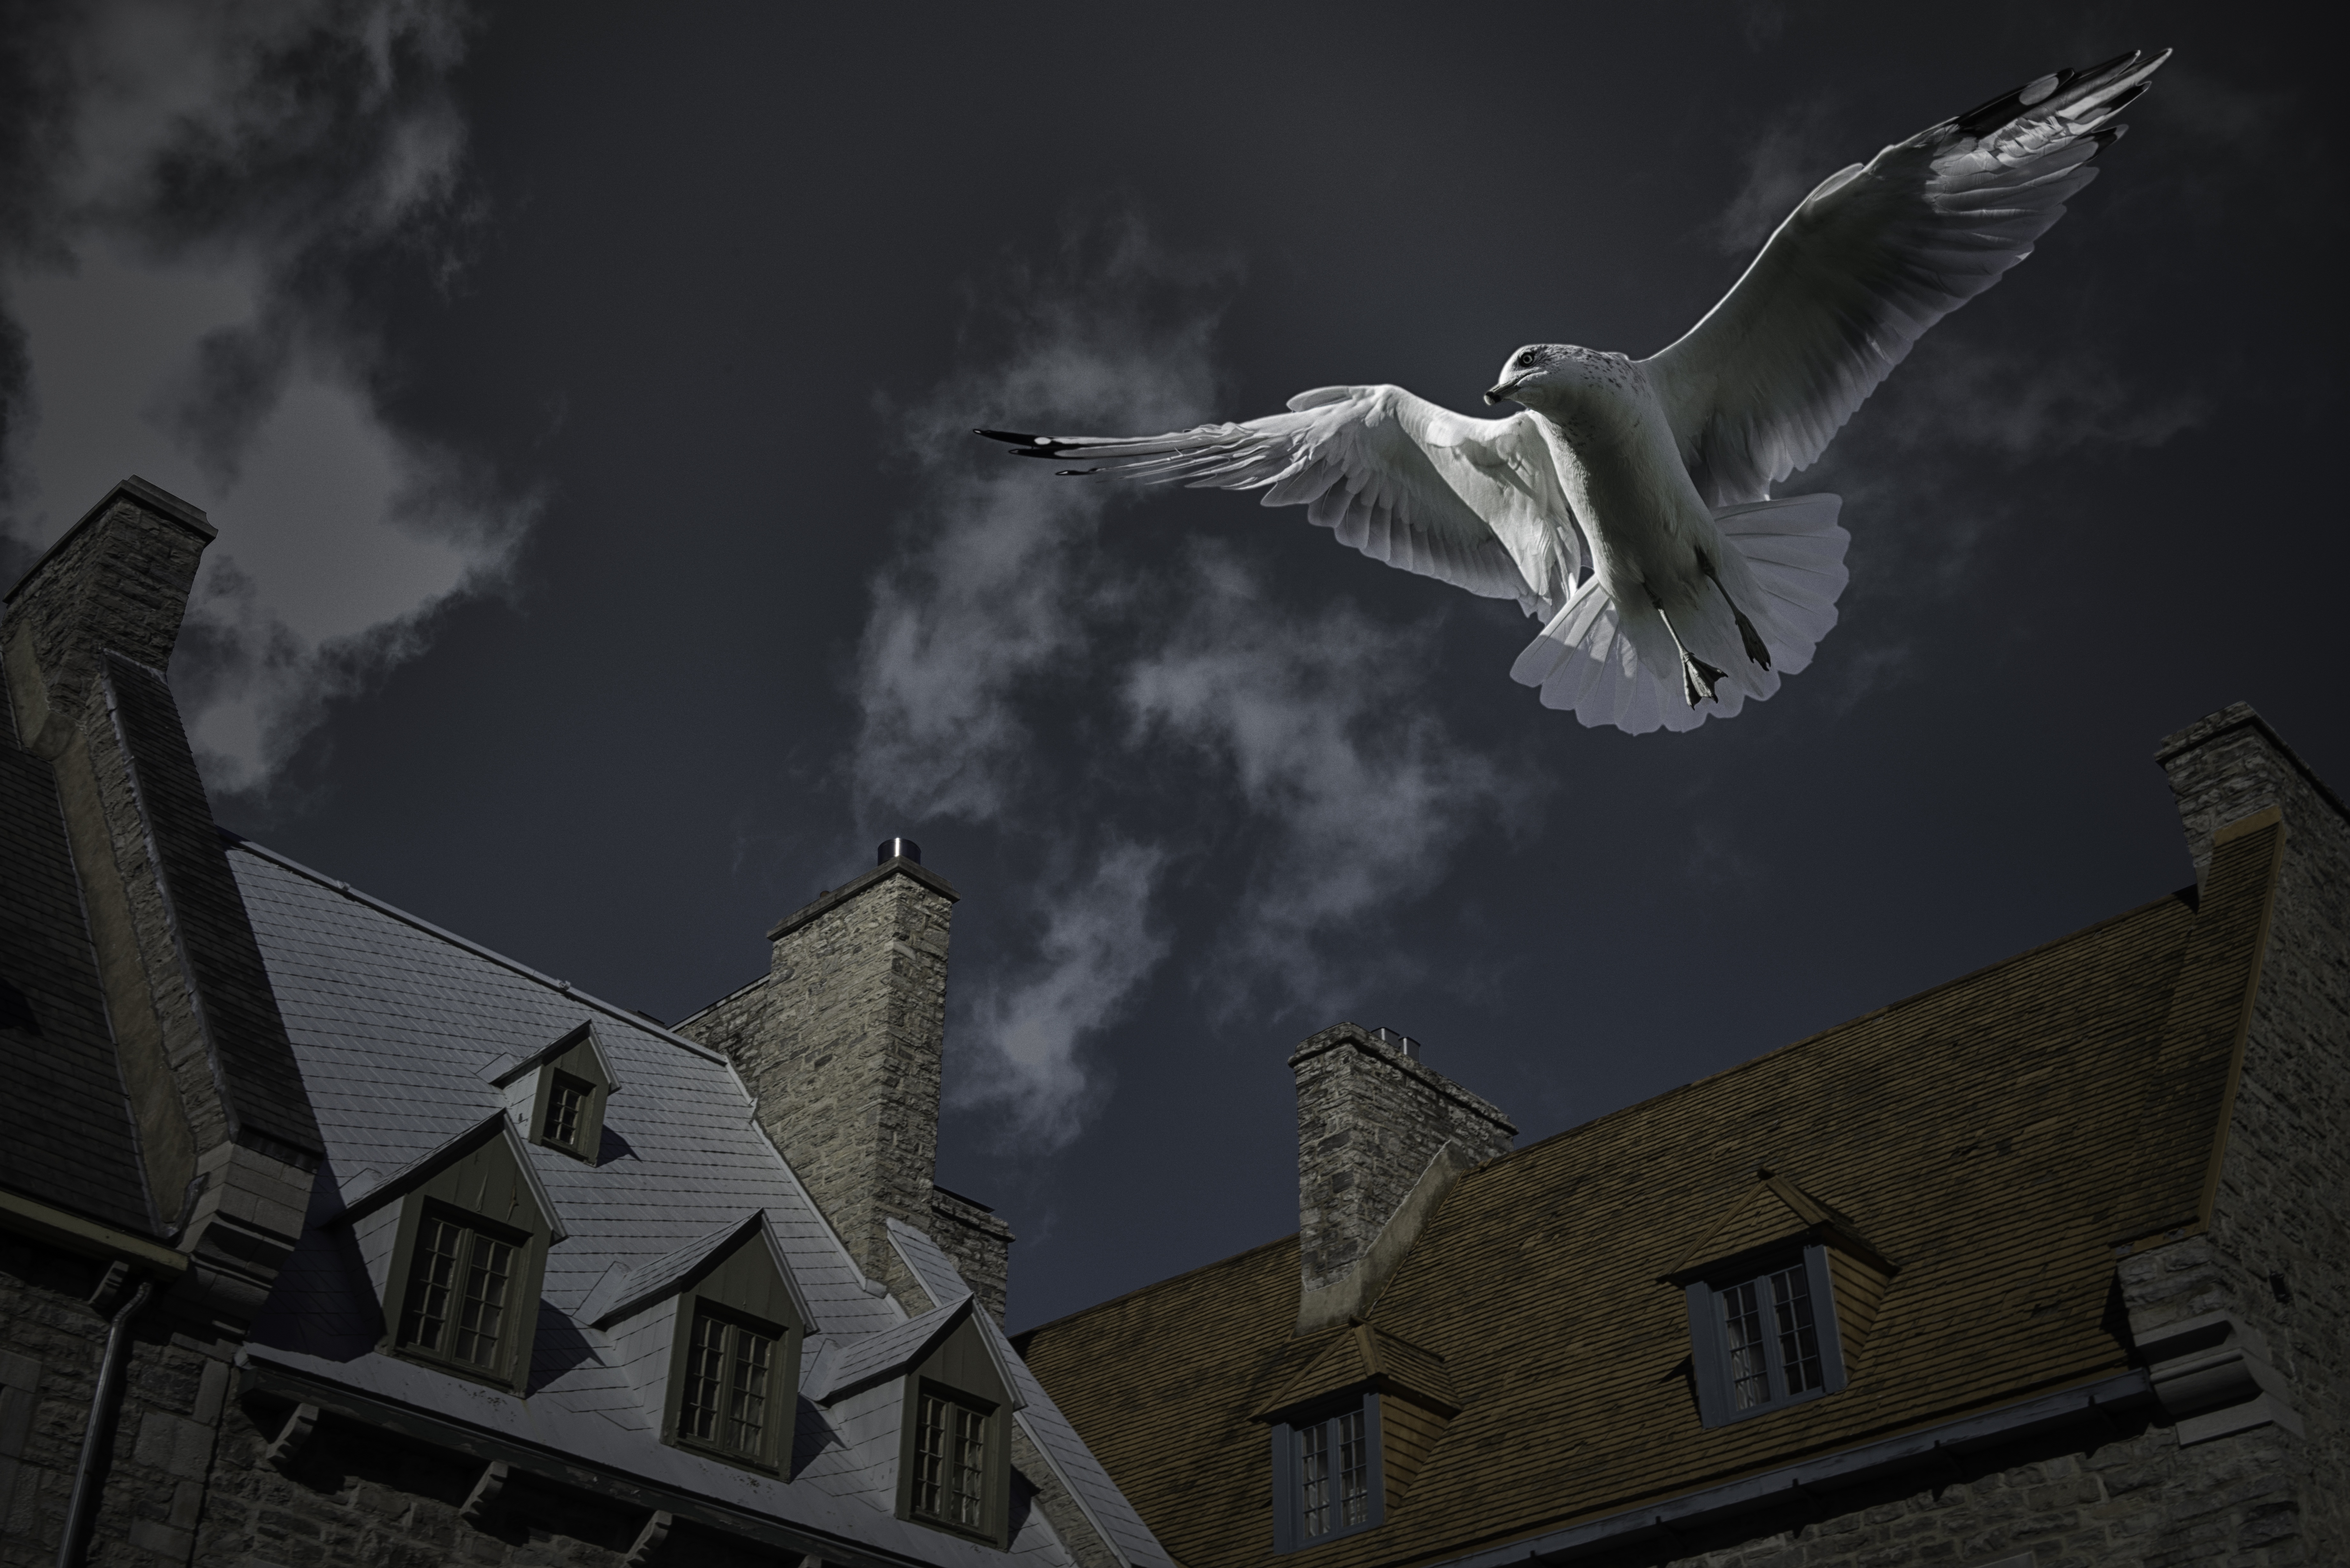
bird, wing, architecture, sky, seagull, statue, darkness, monochrome, art, screenshot, place royale, quebec city, maison rivet